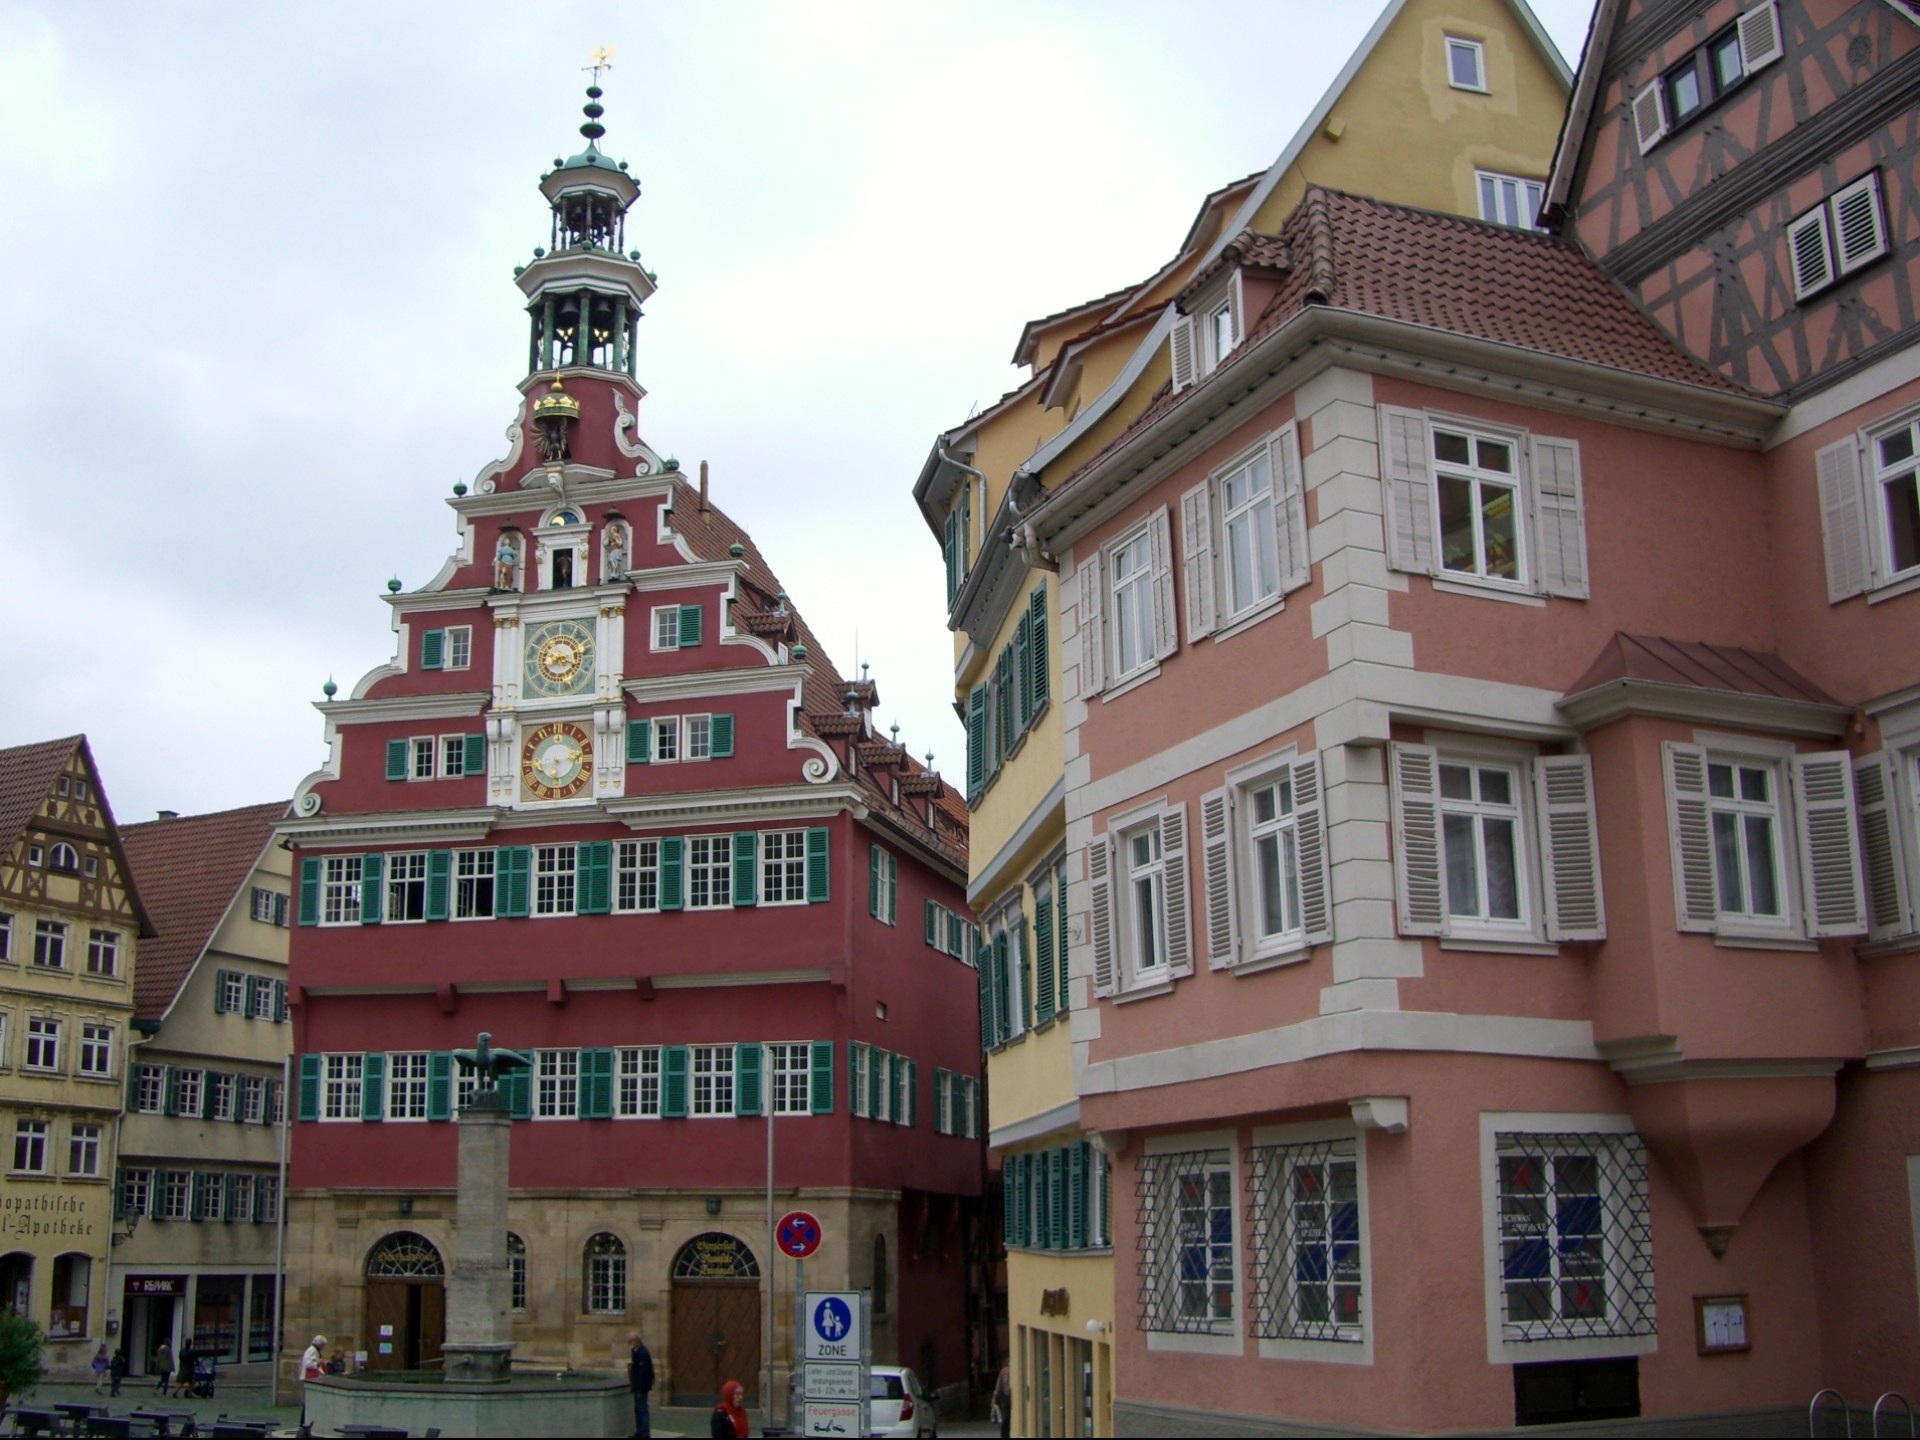
architecture, house, town, building, palace, city, tower, landmark, facade, homes, estate, neighbourhood, town hall, old town hall, town hall square, esslingen, human settlement, seat of local government, historic homes line